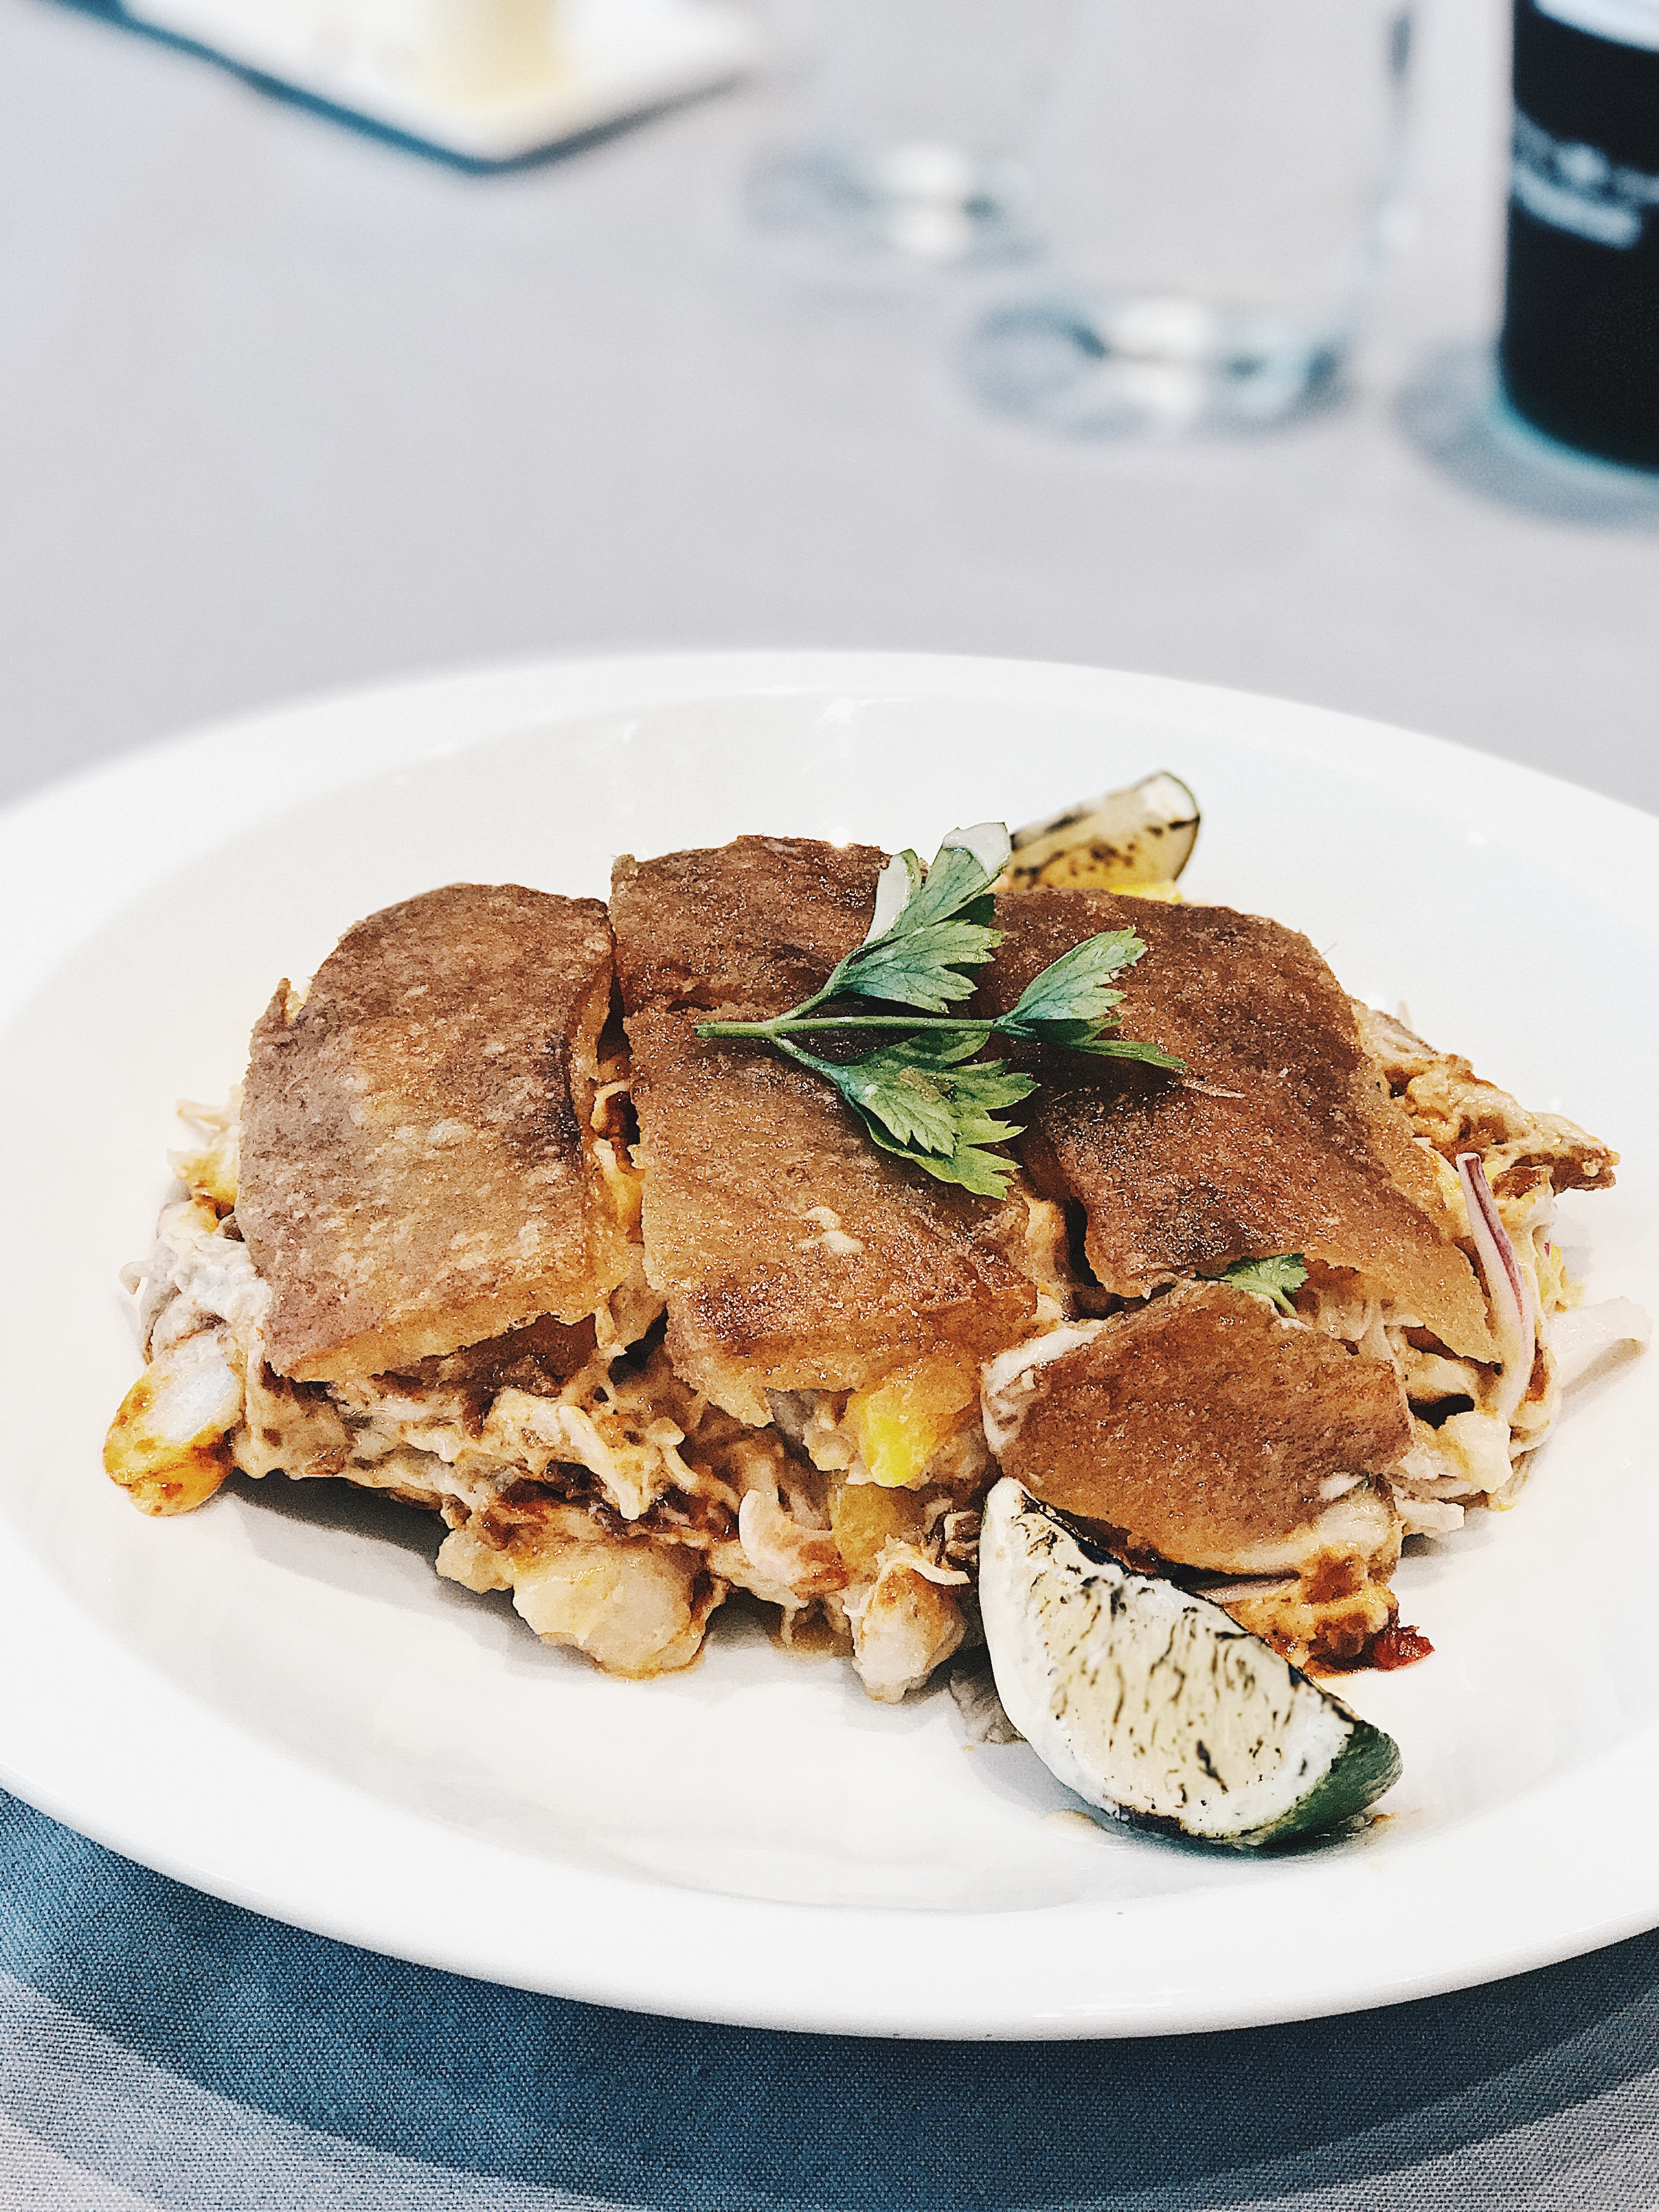
dish, food, cuisine, ingredient, meat, produce, recipe, staple food, saltimbocca, pork chop, veal, breakfast, side dish, brunch, Chicken marsala, pork loin, fritter, fried food